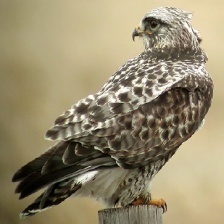
Species: ROUGH LEG BUZZARD
Scientific name: BUTEO LAGOPUS